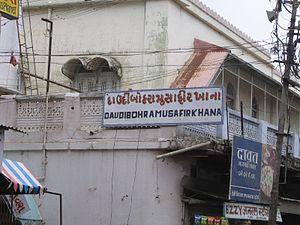
Jaora est une ville et une municipalité du district de Ratlam dans l'état indien du Madhya Pradesh. Jaora est localisé dans la région de Malwa entre Ratlam et Neemuch. C'était la capitale de l'État princier de Jaora avant l'indépendance de l'Inde. Durant la Passion d'al-Husayn, des milliers de personnes du monde entier viennent au Hussain Tekri. C'est un lieu important pour la communauté Jain, Rajendra suri jain Dadawadi est un lieu de pèlerinage.